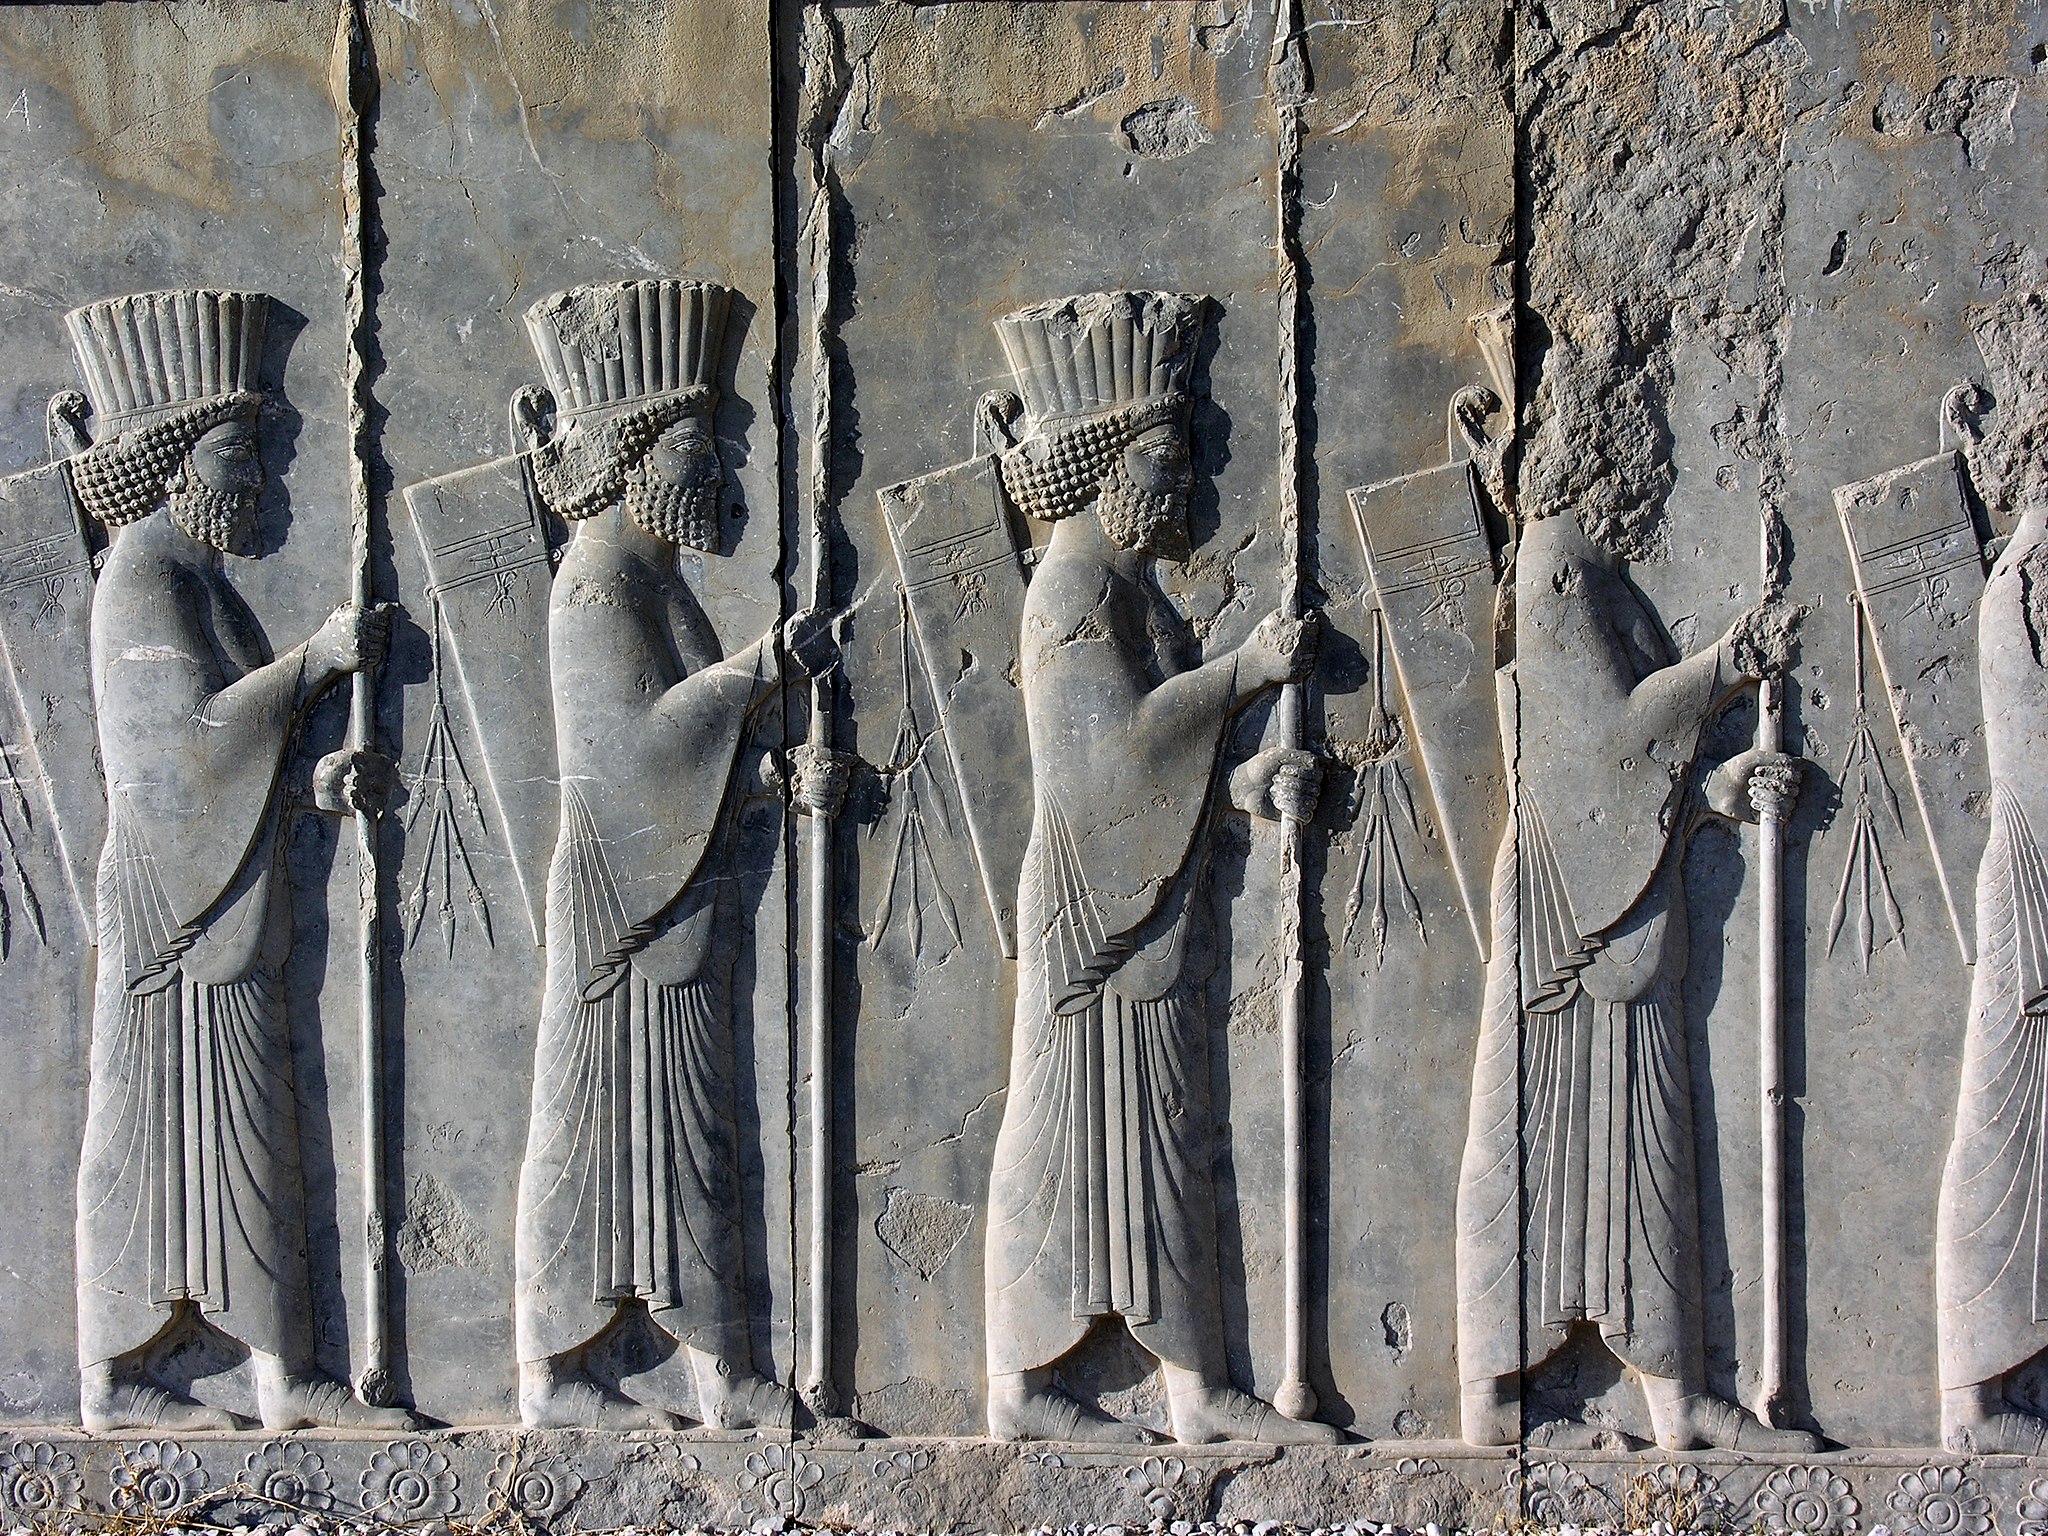
Title: Persepolis 24.11.2009 11-46-39
Description: Iran , Tachara Palace of Darius I
Date: 2009-11-24
Categories: Taken with Nikon Coolpix 8800, Files with coordinates missing SDC location of creation, Reliefs of Achaemenid warriors in Persepolis, 2009 in Persepolis, Iran photographs taken on 2009-11-24, Files by User:simisa, Southern staircase of Tachara